Trident Ploughshares

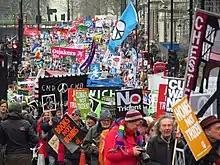
Stop Trident Protest

Trident Ploughshares (originally named Trident Ploughshares 2000) is an activist anti-nuclear weapons group, founded in 1998 with the aim of ""beating swords into ploughshares"" (taken from the Book of Isaiah). This is specifically by attempting to disarm the UK Trident nuclear weapons system, in a non-violent manner. The original group consisted of six core activists, including Angie Zelter, founder of the non-violent Snowball Campaign.